Aulay MacAulay of Ardincaple

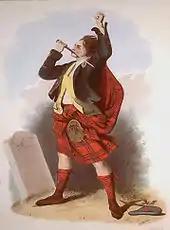
R. R. McIan's Victorian era romanticised depiction of a Clan Gregor clansman swearing an oath of vengeance against the Campbells.

In 1593, Robert Galbraith of Culcreuch was given a Commission of Justiciary to pursue the outlawed Clan Gregor. The MacAulays and Colquhouns were, however, suspicious of Culcreuch's real intentions. On 3 May 1593, the chiefs of the two clans complained to the Privy Council that Culcreuch had only purchased the commission under counsel from George Buchanan, and that Culcreuch had no intention of harassing the MacGregors. The MacAulays and Colquhouns feared that it was much more likely that the Galbraiths, allied with the Buchanans, would direct their vengeance against themselves under the guise of hunting and clearing Clan Gregor from the Lennox. Due to the influence of the Ardincaple's superior, Ludovic Stewart, 2nd Duke of Lennox, the letters of Fire and Sword were taken from the Galbraiths and Buchanans. According to Williams, Ardincaple had been sparing of the entire truth, for no mention was made of the bond of manrent between himself and the now outlawed Clan Gregor chief. Williams was of the opinion that it was unlikely that the Privy Council was aware of such an agreement between the two chiefs. Even so, the Privy Council demanded securities of Ardincaple to insure that he not assist Clan Gregor.